19th Avenue (San Francisco)

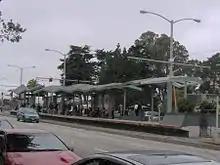
The intersection of 19th Avenue and Holloway Avenue with a Muni Metro station in the background

The southern segment of 19th Avenue begins as a northern continuation of St. Charles Avenue, a dead end street south of Randolph Street near the Ingleside neighborhood of San Francisco. 19th Avenue then proceeds northwest to Junipero Serra Boulevard. After crossing Junipero Serra, it heads north, passing San Francisco State University and Stonestown Galleria to Sloat Boulevard. The street then runs through the Sunset District to the southern edge of Golden Gate Park, where it then continues inside the park as Crossover Drive.